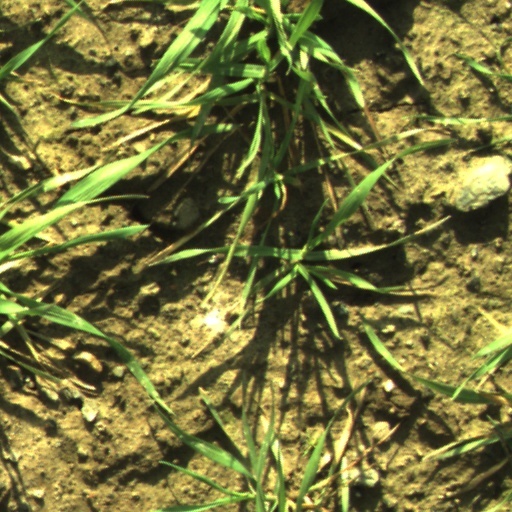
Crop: wheat